Glossary of ballet

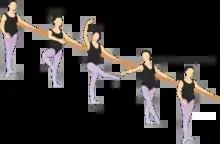
Développé

 Common abbreviation for "temps développé". A movement in which the leg is lifted to cou-de-pied or retiré and then fully extended outward, passing through "attitude". It can be done to the front ("devant"), to the side ("à la seconde"), or to the back ("derrière").